USS O'Bannon (DD-450)

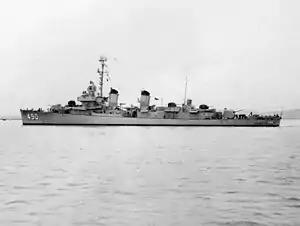
"O'Bannon" during her conversion to a destroyer escort, 24 March 1951

On 5 April "O'Bannon" sighted the Japanese submarine "Ro-34" on the surface and opened fire. The submarine pulled alongside the destroyer close enough that the destroyer's guns could not hit it. A Navy legend holds that the sailors on the destroyer pelted the submarine crew with potatoes. Commander Donald MacDonald only said that the submarine was so close, the destroyer's cook believed that he could throw a potato at it. Although MacDonald has repeatedly claimed that no potatoes were actually thrown, the story of an American destroyer sinking a Japanese submarine with potatoes was picked up by the media and was so quickly spread throughout navy lore that many still believe it to this day. Indeed, several of "O'Bannon's" crew members, such as seamen first class Ambrose Hardin, gunner Bud Moreau, or George Starkey aboard the amidships searchlight platform firsthand recall crewmen throwing potatoes at "Ro-34", lending significant credit to the story's authenticity. A plaque commemorating the incident was on display at the Maine Maritime Museum until the 1970s but then went missing.